Operation Herkules

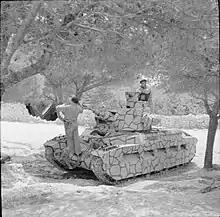
A British Matilda II Infantry Tank on Malta in May 1942.

The "Regia Aeronautica" would contribute 180 to 220 transport aircraft, mostly three-engined SM.75s (carrying 24–28 men each), SM.81s (12–14 men each) and SM.82s (30–34 men each). Given the distance between Axis airfields on Sicily and the dropping zones over Malta, it was possible for the transport aircraft to make four round trips per day. The aircraft were to drop an Italian and a German airborne division onto the southern side of the island. The paratroopers had to secure the high ground behind the invasion beaches and seize a nearby airfield for Axis transport aircraft to land another division and supplies. Airborne units for the invasion comprised the German "Fliegerdivision 7" (11,000 men), the Italian 185th Infantry Division "Folgore" (7,500 men) and the airlanding 80th Infantry Division "La Spezia" (10,500 men), about 29,000 airborne troops. Preparations for the airborne assault included construction of three glider strips south of Mount Etna on Sicily.